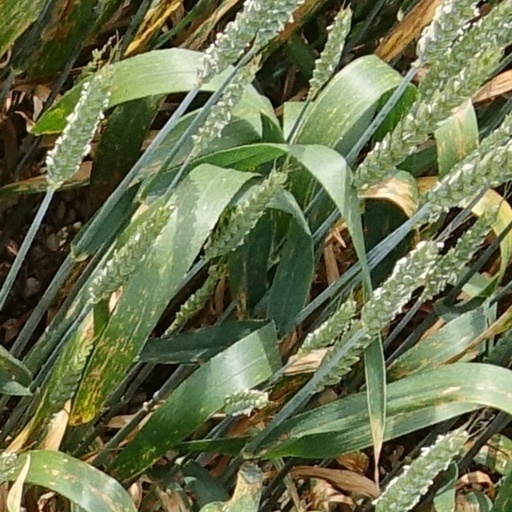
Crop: wheat